Ligurian Alps

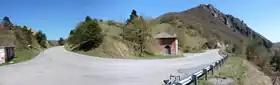
Colle Scravaion

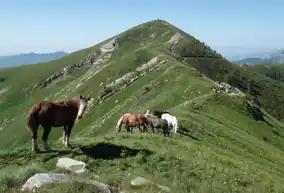
Parco naturale regionale delle Alpi Liguri: Monte Frontè and Cima Garlenda

Around of the Ligurian side of the range since 2007 are part of the Regional Natural Park of the Ligurian Alps. On the northern side of the range stands the "Natural Park of Marguareis", another regional natural park established by the regional government of Piemonte in 1978.